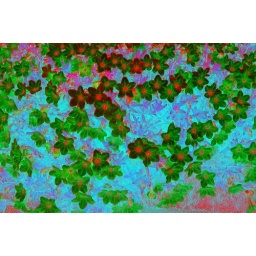
Blue flowers in green, red and aqua